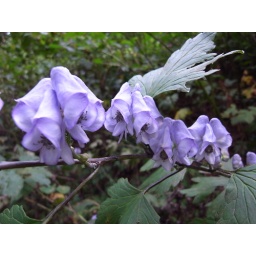
flowers in the Oirase mountain torrent